Satoko Shinohara

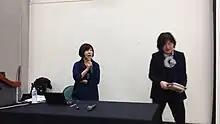
Architect Satoko Shinohara lecture at Feng Chia University

Satoko Shinohara (born September 3, 1958) is a Japanese architect, architectural educator, and architectural researcher. She became the president of Japan Women's University in 2020. She presides over Spatial Design Studio and is a published author and editor. In a career that has addressed daily life, housing, and relationships, one of Shinohara's key design tenets is that housing is inherently a social space—one that can cultivate relationships among people, place, and the environment.